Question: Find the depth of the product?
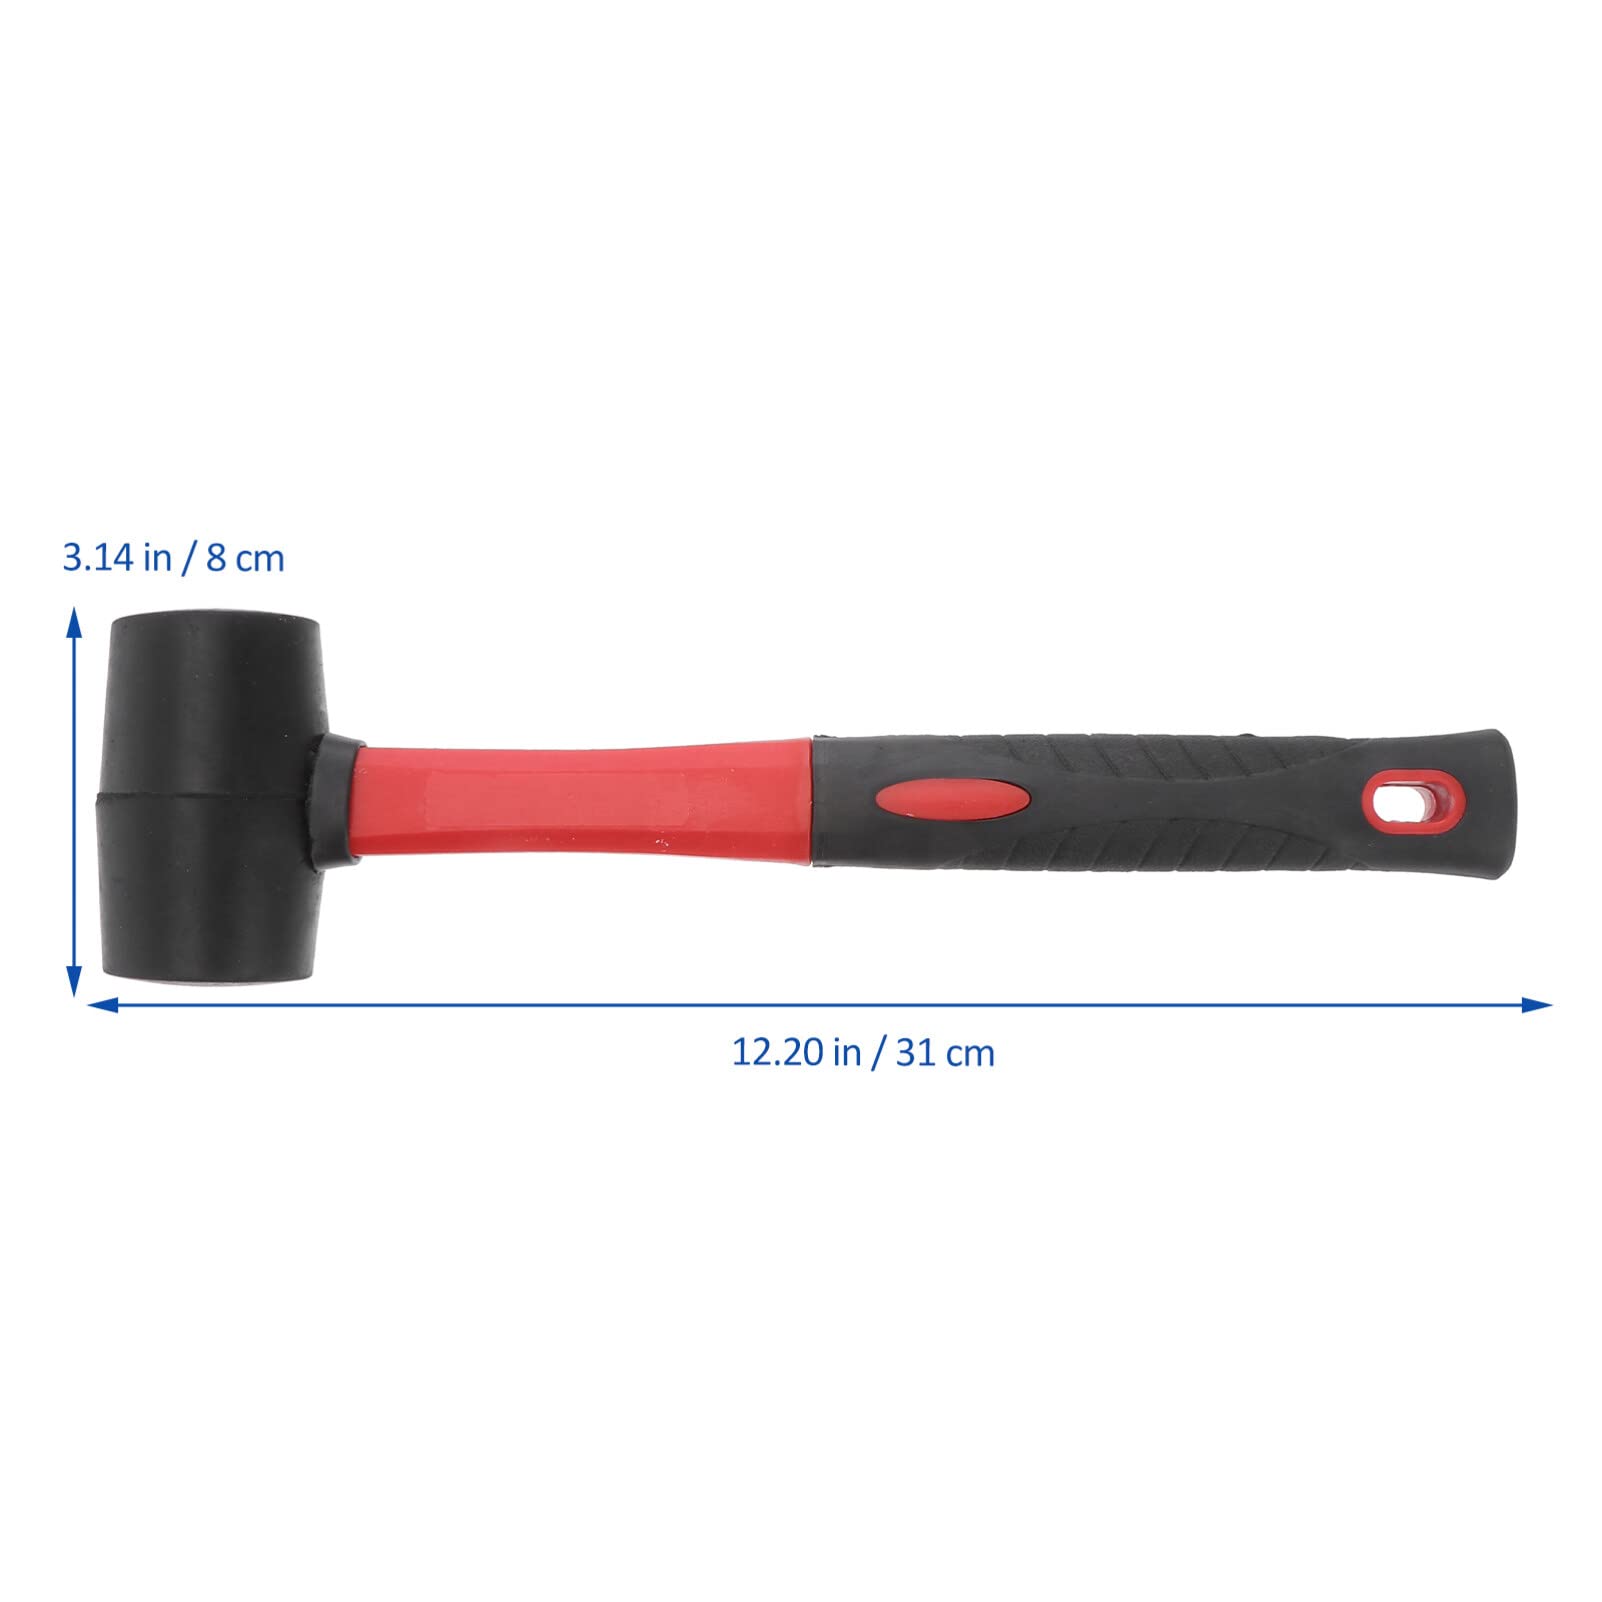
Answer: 12.2 inch